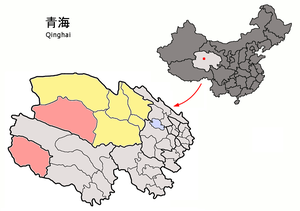
Golmud est une ville-district tibéto-mongole de la province du Qinghai en Chine, établie le 14 juin 1980. Elle est placée sous la juridiction de la préfecture autonome mongole et tibétaine de Haixi.